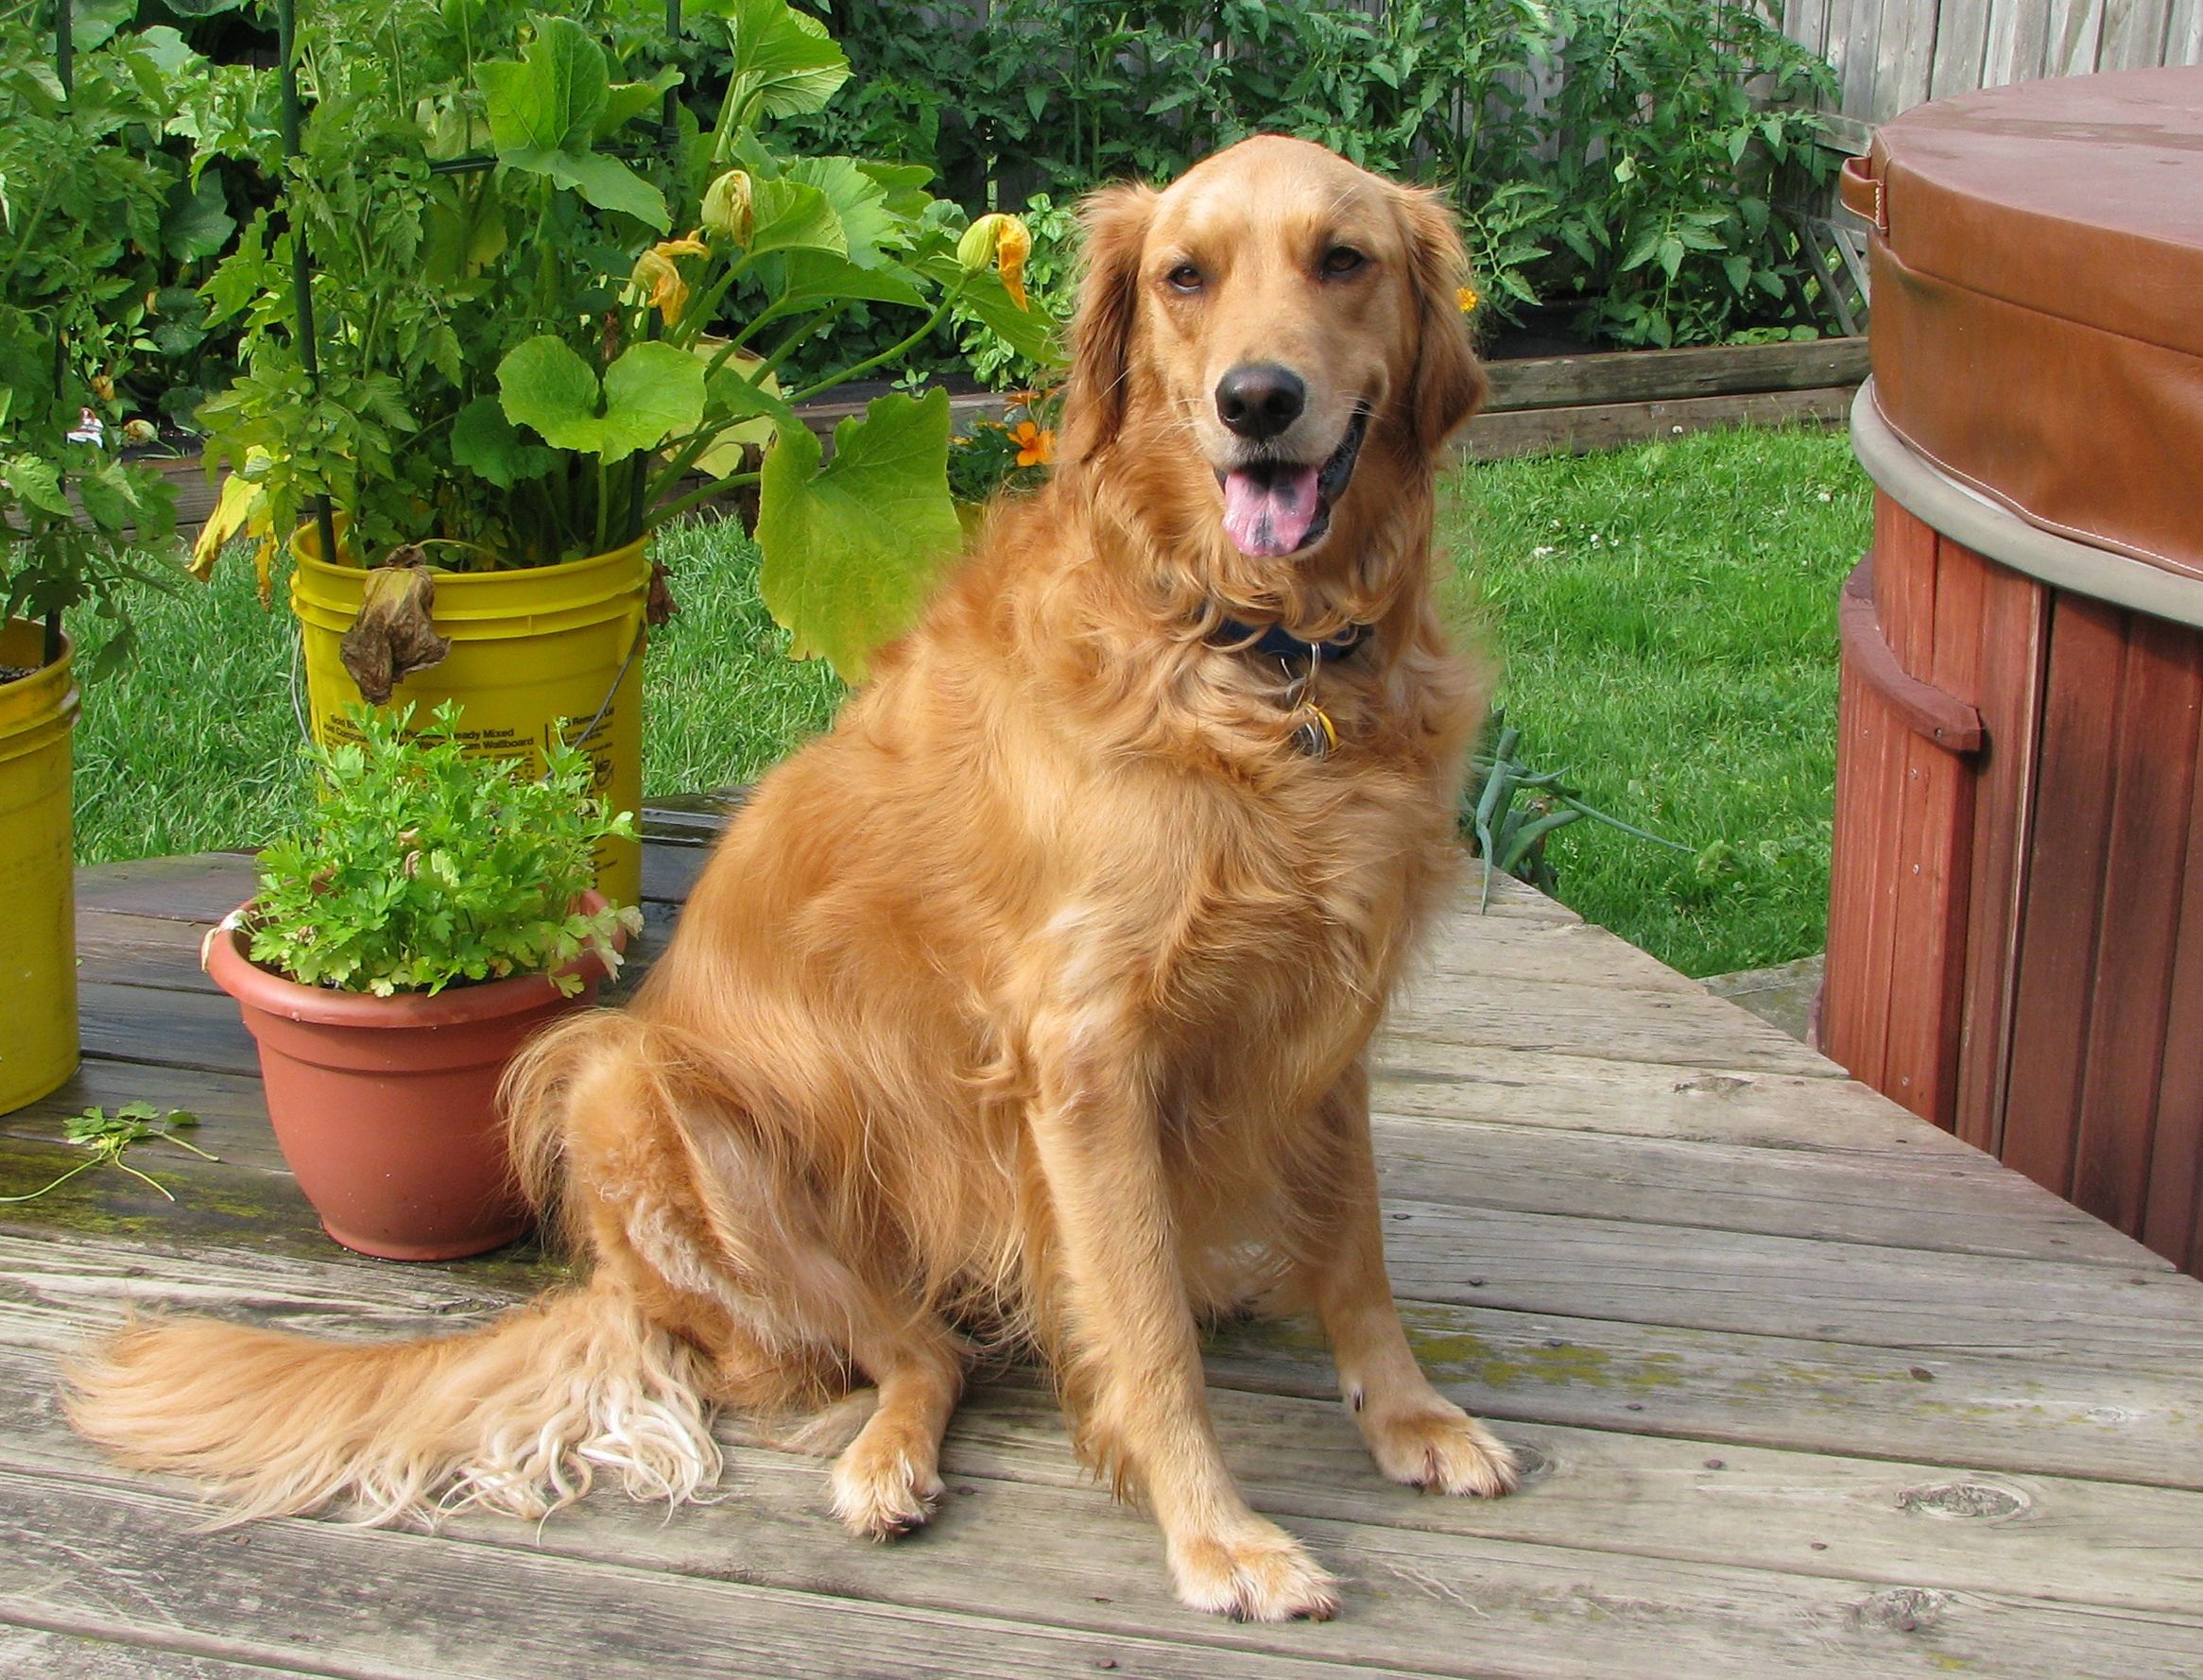
dog, pet, mammal, golden retriever, vertebrate, dog breed, friendly, retriever, companion, setter, irish setter, dog like mammal, carnivoran, english cocker spaniel, nova scotia duck tolling retriever